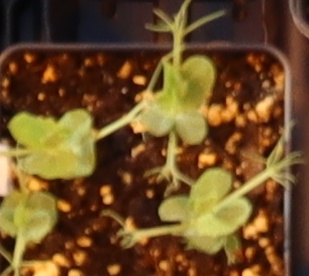
Label: Field Pea